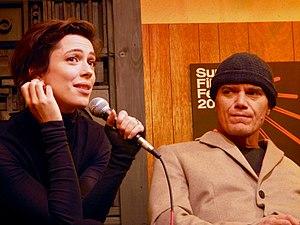
Christine est un drame biographique américain réalisé par Antonio Campos, sorti en 2016.